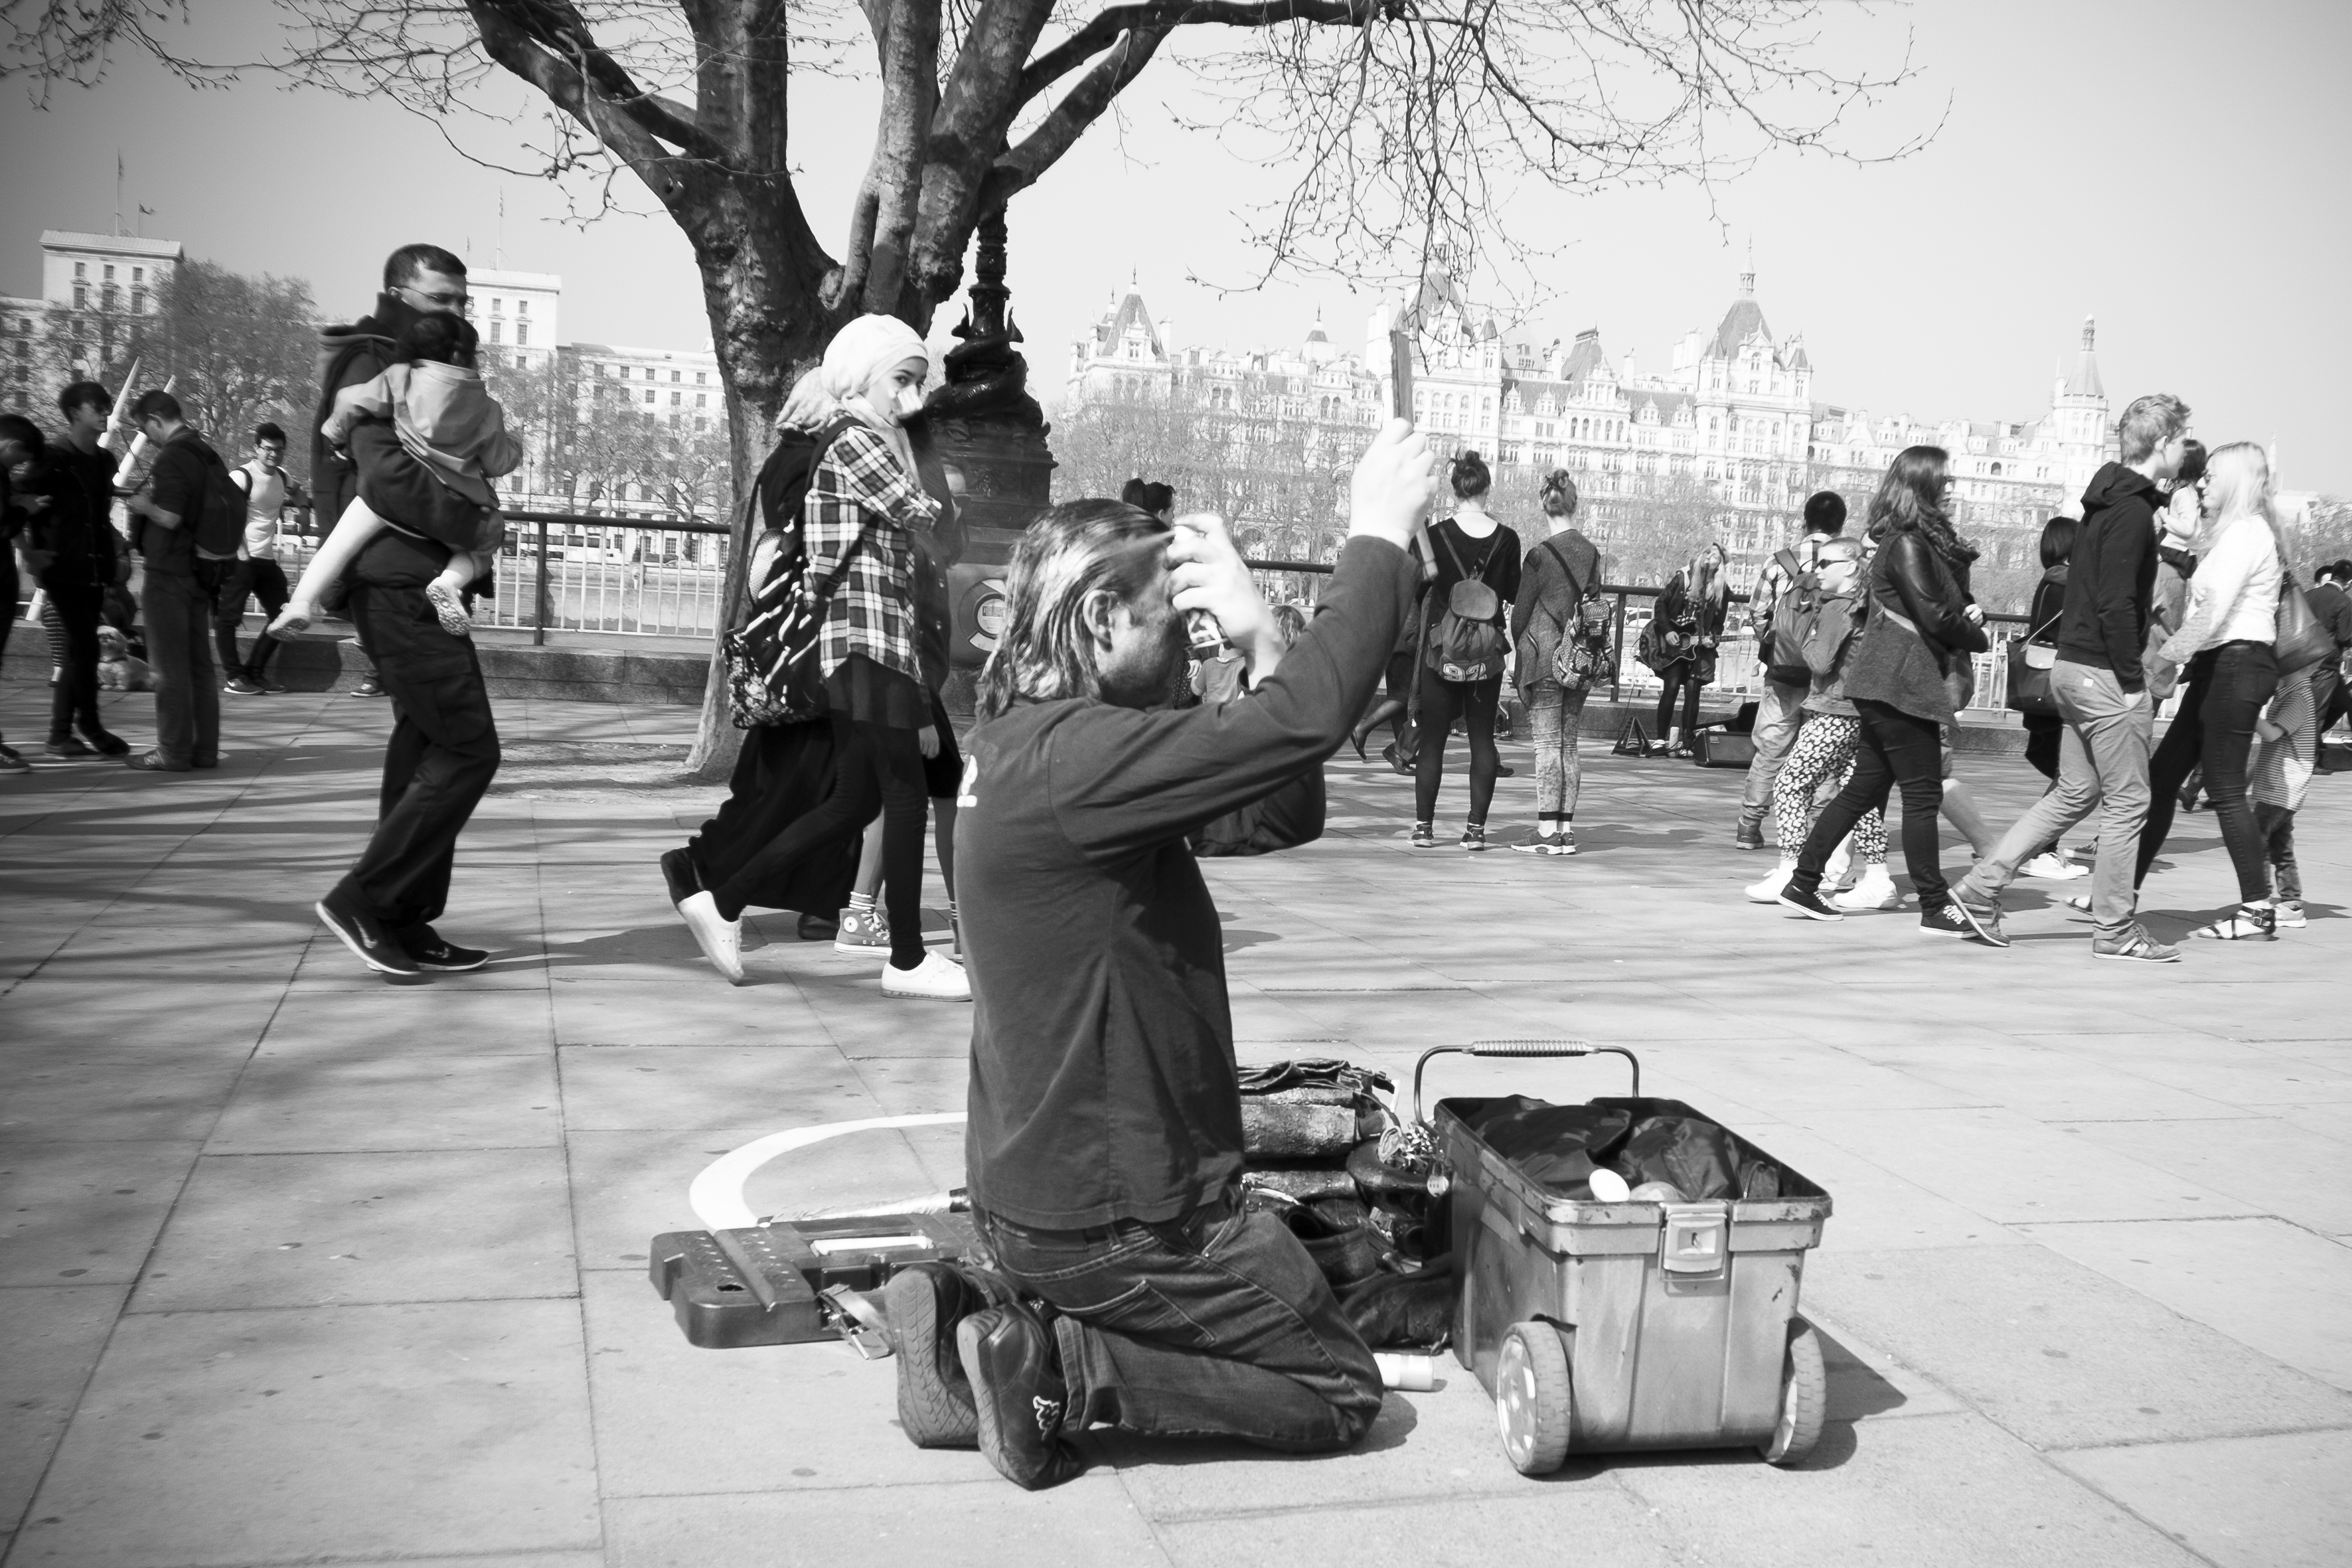
black and white, people, road, white, street, photography, urban, crowd, travel, fujifilm, spring, black, monochrome, uk, england, bw, blackandwhite, blackwhite, london, sports, infrastructure, ngc, photograph, noiretblanc, fuji, fujixt1, fujix, monochrome photography, social group